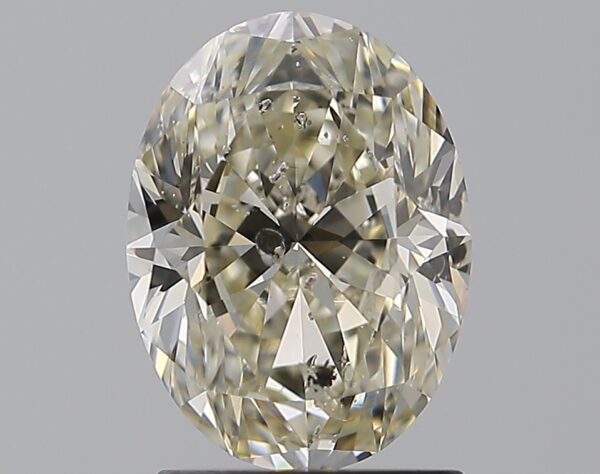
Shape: oval
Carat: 1.81
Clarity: SI2
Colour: K
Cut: VG
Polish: EX
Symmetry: EX
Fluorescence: ST
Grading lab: IGI
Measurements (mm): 8.96 x 6.69 x 4.34